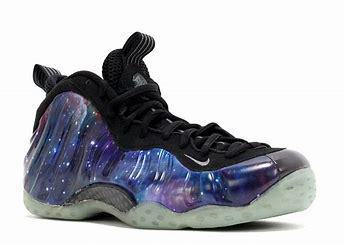
Brand: Nike
Model: Air Foamposite One